Crime in Qatar

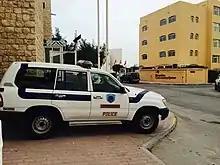
Police vehicle on the streets of Qatar

Crime in Qatar is very low compared to industrialized nations. Petty crime such as pickpocketing and bag snatching does occur, but is extremely uncommon. Although incidents of violence are generally considered to be rare, violence has occurred more frequently amid an increase in the population of Doha, the capital and largest city of Qatar, and economic pressures on expatriate workers over the last few years.